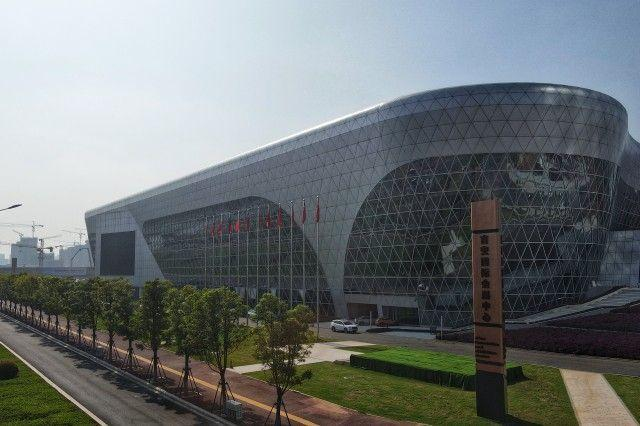
地标名称：吉安国际会展中心
所在城市：吉安市·吉州区